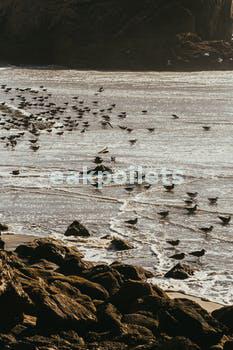
Label: Watermark